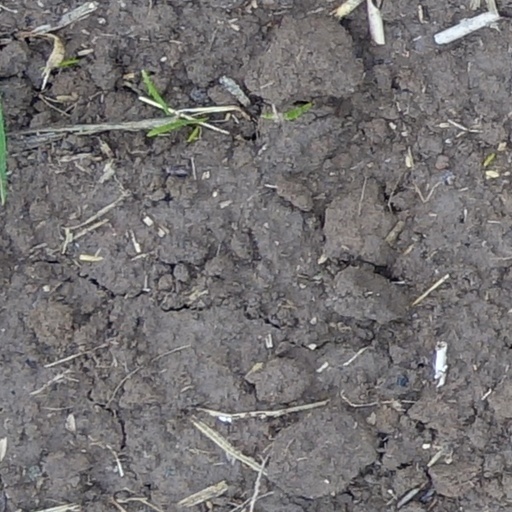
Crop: wheat